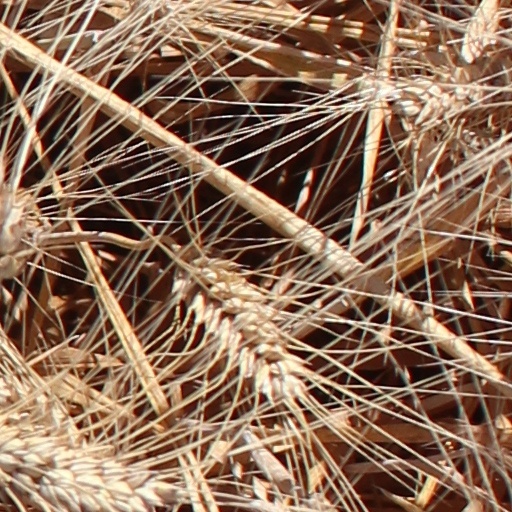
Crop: wheat